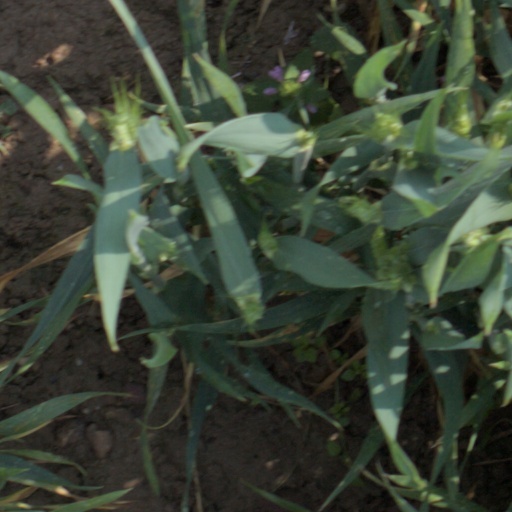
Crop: wheat